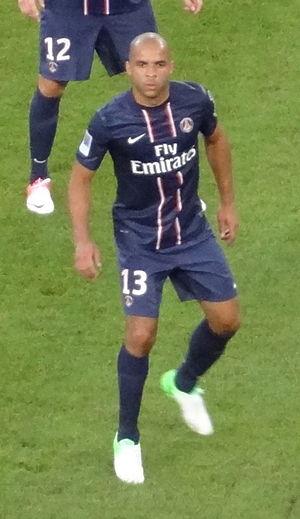
Alex Rodrigo Dias da Costa ou plus simplement Alex, est un footballeur international brésilien, né le 17 juin 1982 à Niterói au Brésil. Surnommé « le tank », ce défenseur au physique impressionnant mesure 1,88 m pour 92 kg.